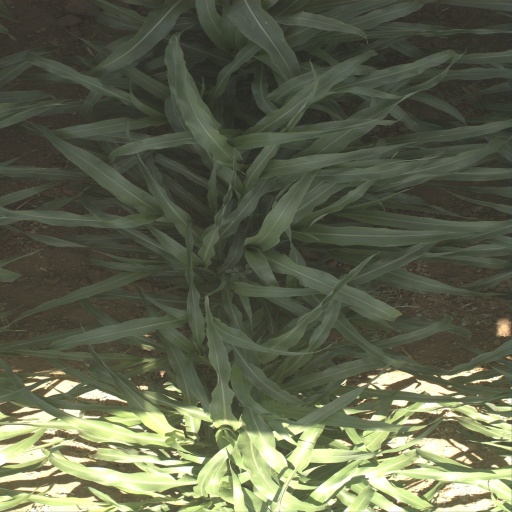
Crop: sorghum